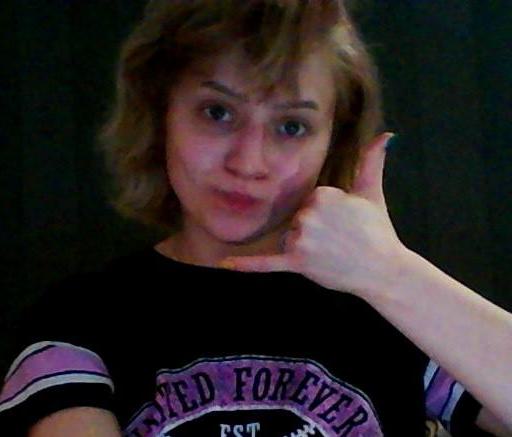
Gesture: call